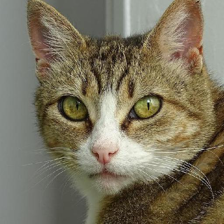
Label: animals